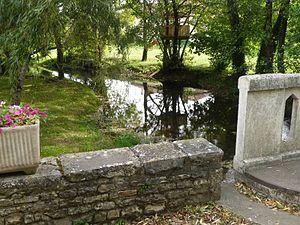
L'Argentor à Poursac, Charente, France
Poursac est une commune du Sud-Ouest de la France, située dans le département de la Charente.
L'Argentor, parfois orthographié Argent-Or, est une rivière du sud-ouest de la France et un affluent gauche de la Charente. Il arrose le département de la Charente, dans la région Nouvelle-Aquitaine.